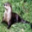
Label: otter